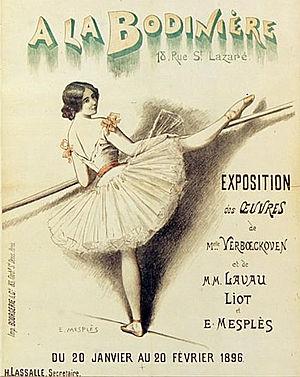
Le théâtre d'Application, plus connu sous le nom de La Bodinière, est une ancienne salle de spectacle parisienne située au 18, rue Saint-Lazare dans le IXᵉ arrondissement.
Paul-Eugène Mesplès est un artiste français, surnommé le « peintre des danseuses » : figure du Montmartre de la Belle Époque, il était aussi un graveur et un musicien accompli. Il signait parfois Un Tel.